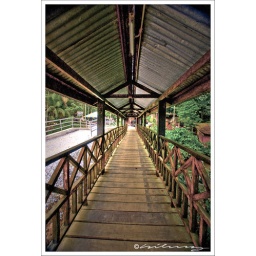
A wooden bridge with reinforce concrete support across a river in Rebutia Training Center.